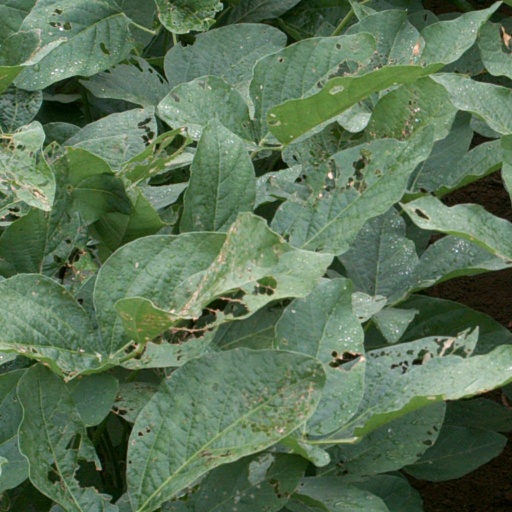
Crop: soybean